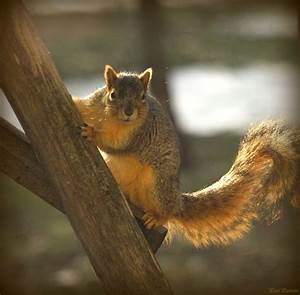
Label: squirrel